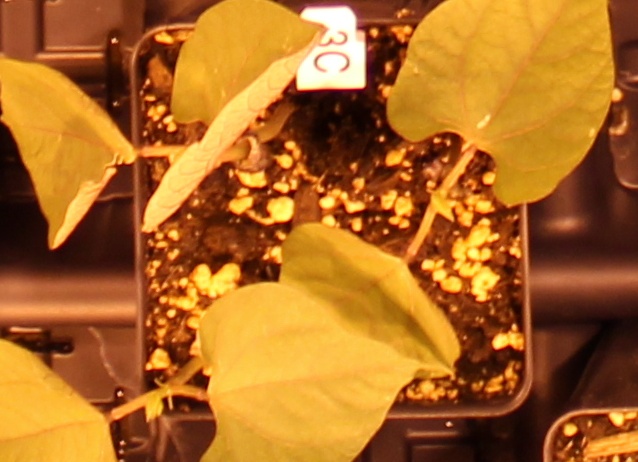
Label: Blackbean